Deer gun

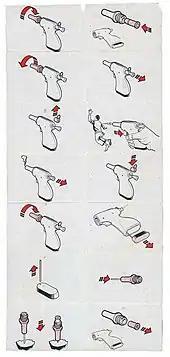
Instruction leaflet

The Deer gun was loaded by removing the barrel and placing a 9mm cartridge in the chamber. The striker was then cocked, and a small plastic clip was placed around the striker to impede the forward motion of the striker to prevent accidental discharge. The barrel was then screwed back onto the receiver. The gun was fired by removing the plastic clip, placing it on the barrel where it would become the sight, and pulling the trigger. At this point, the user would take the victim's weapons and equipment if the opportunity presented itself, and then flee. Later, the user would reload the gun by unscrewing the barrel and ejecting the spent case with the provided barrel rod and following the outlined procedure.